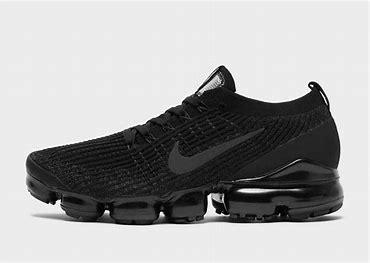
Brand: Nike
Model: Air Vapormax Plus